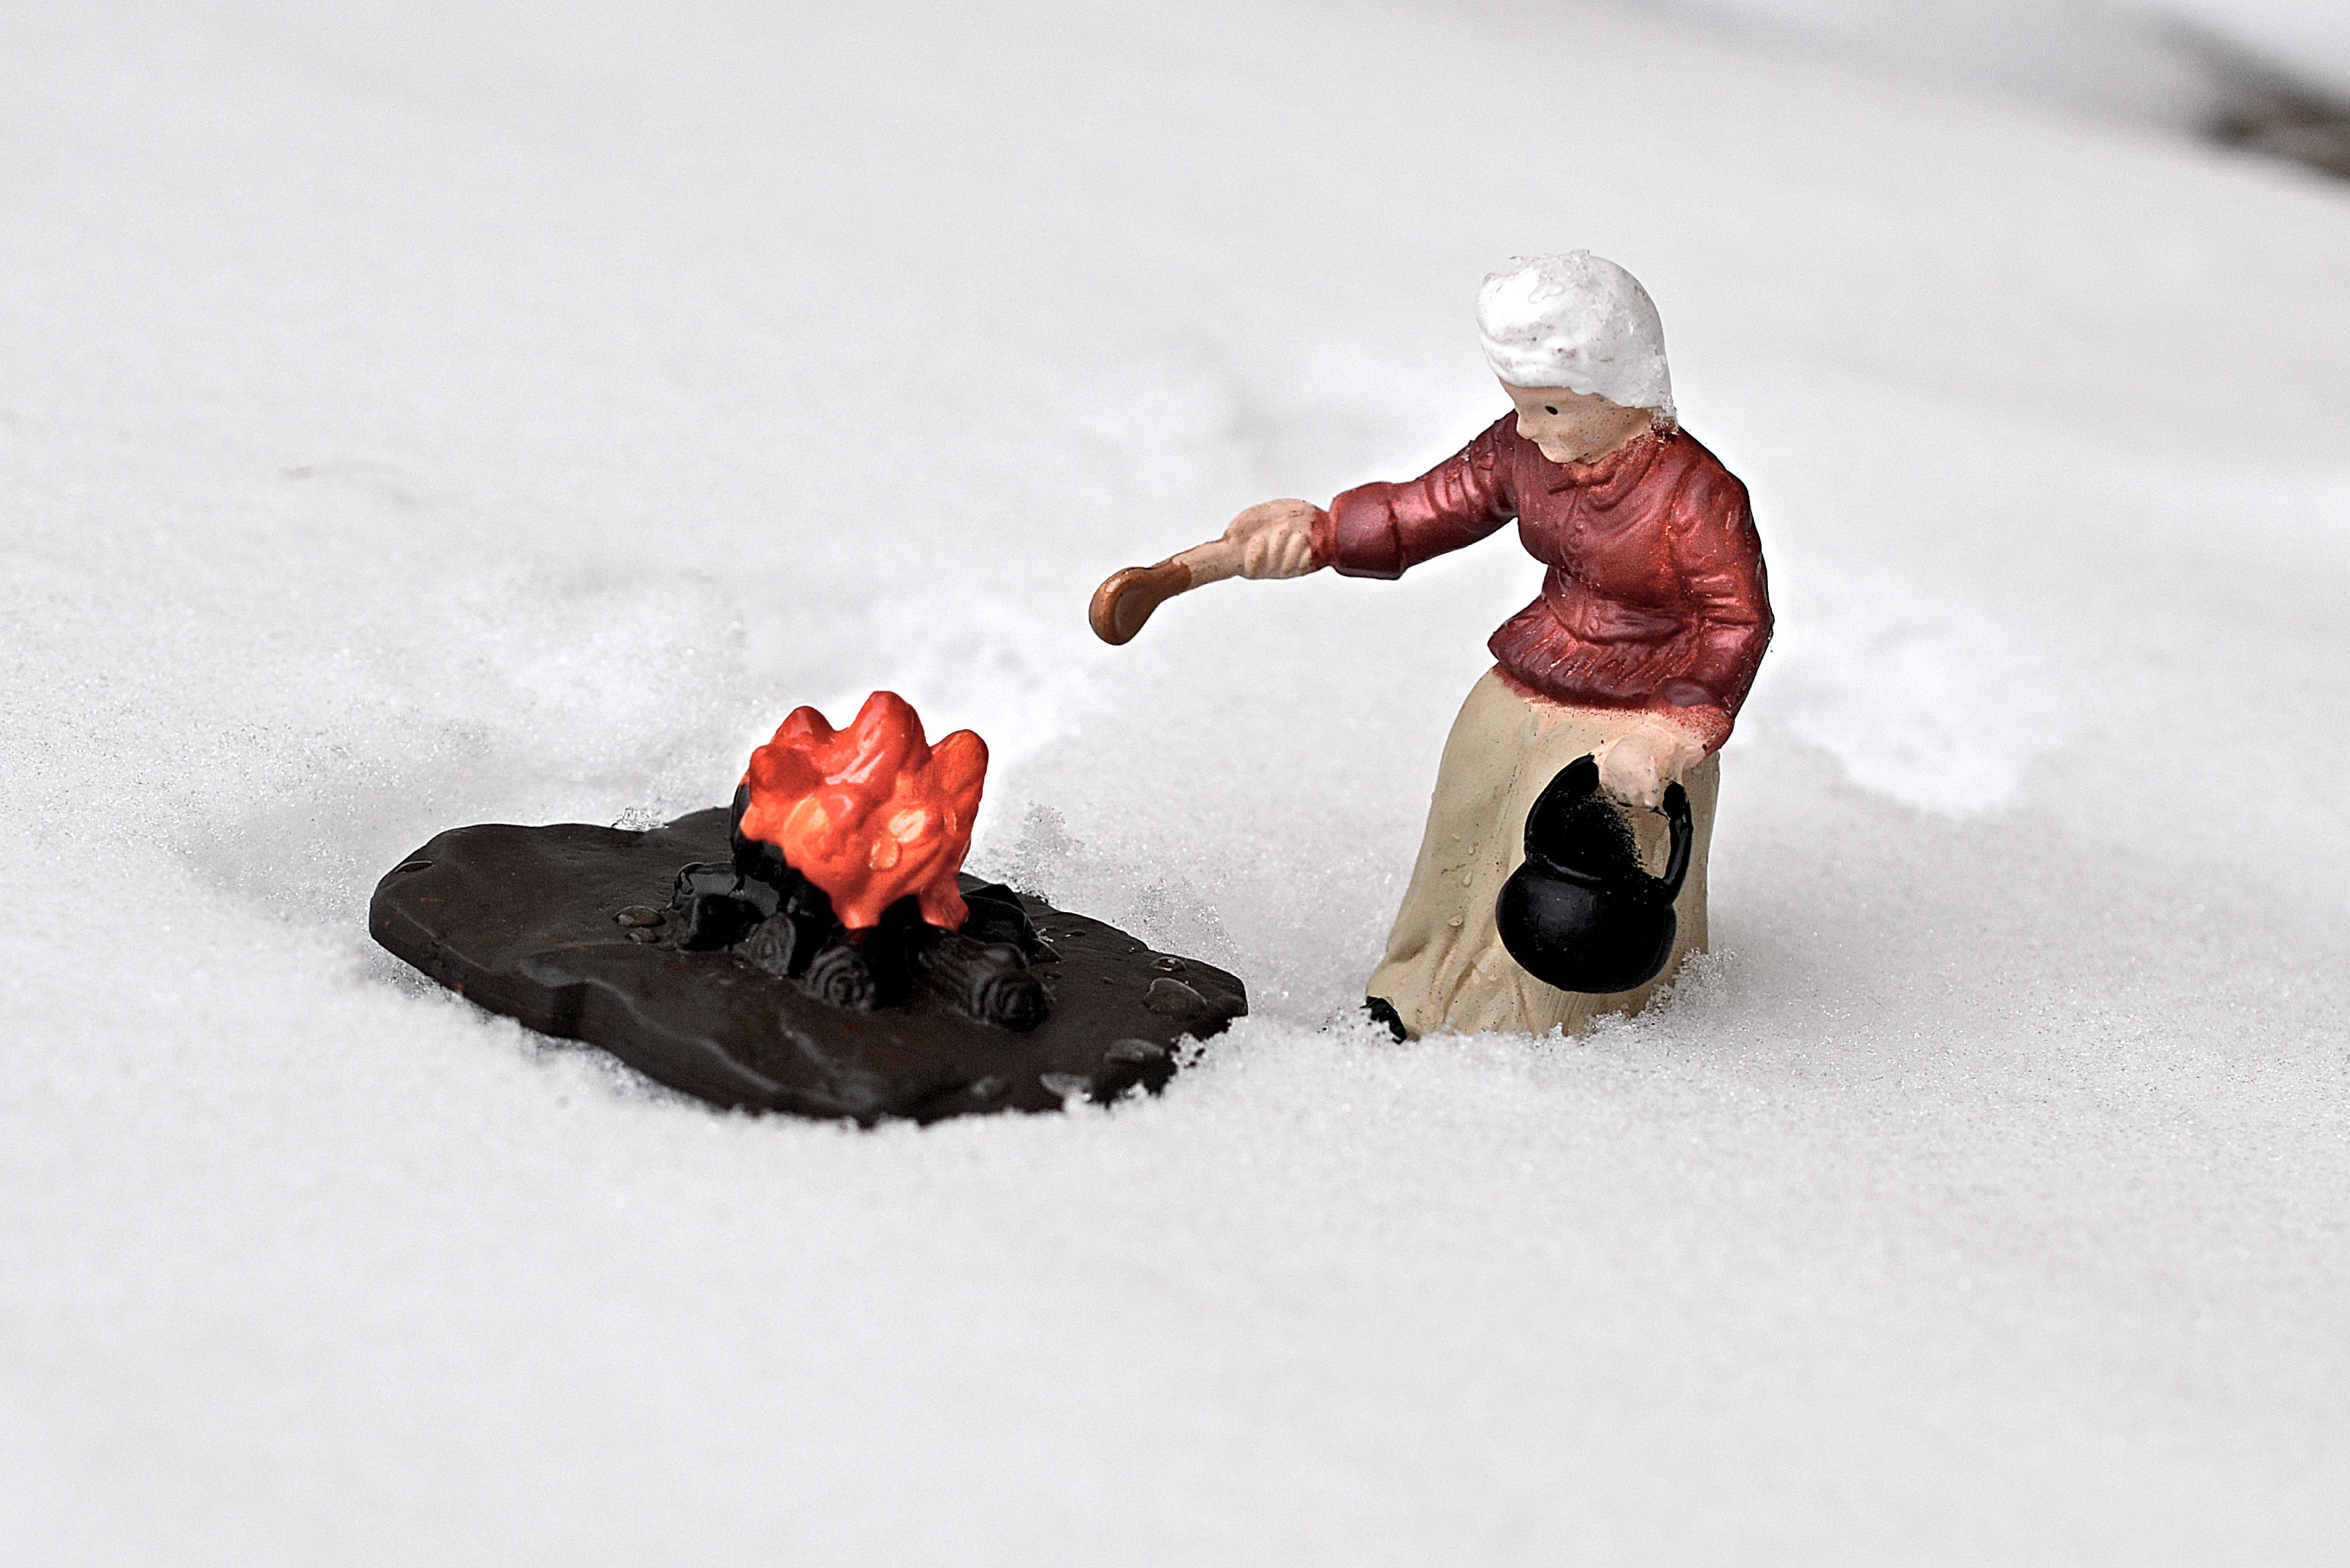
outdoor, snow, cold, winter, woman, ice, red, cooking, kettle, weather, flame, fire, camping, campfire, season, bonfire, heat, cook, winter sport, footwear, blizzard, freezing, pioneer, winter storm, snow angel